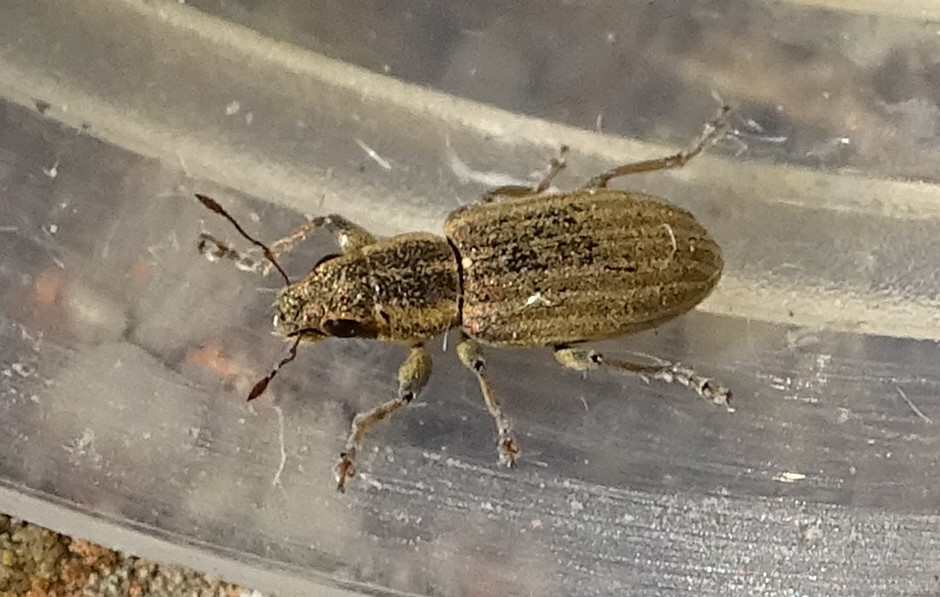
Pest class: pea_leaf_weevil